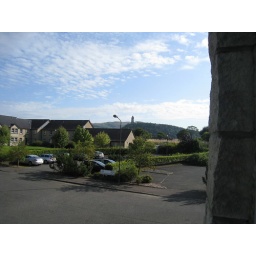
A view from the window in my room. Wallace monument is far in the background.